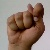
The image shows a hand gesture representing the letter 'T' in Indian Sign Language.